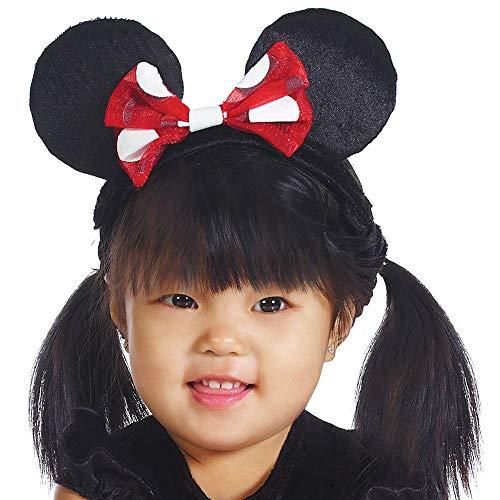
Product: Disguise My First Disney Red Minnie Costume, Black/Red/White, 6-12 Months
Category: Toys & Games | Dress Up & Pretend Play | Costumes
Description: Whether it's Halloween, birthday parties, or even a fun filled night, disguise is good for everything.
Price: $19.99